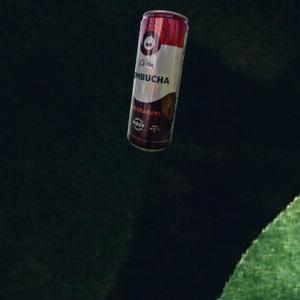
Label: cans